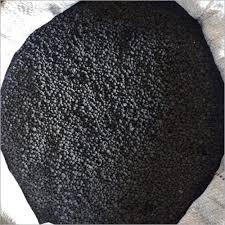
Soil type: Black Soil